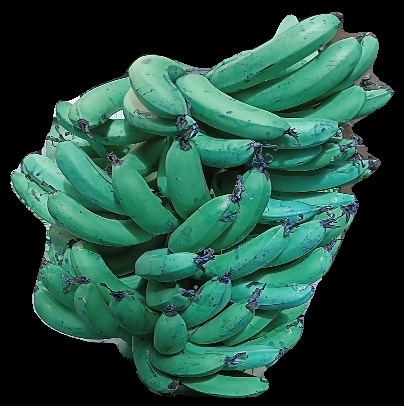
Variety: pachbale
Grade: grade3